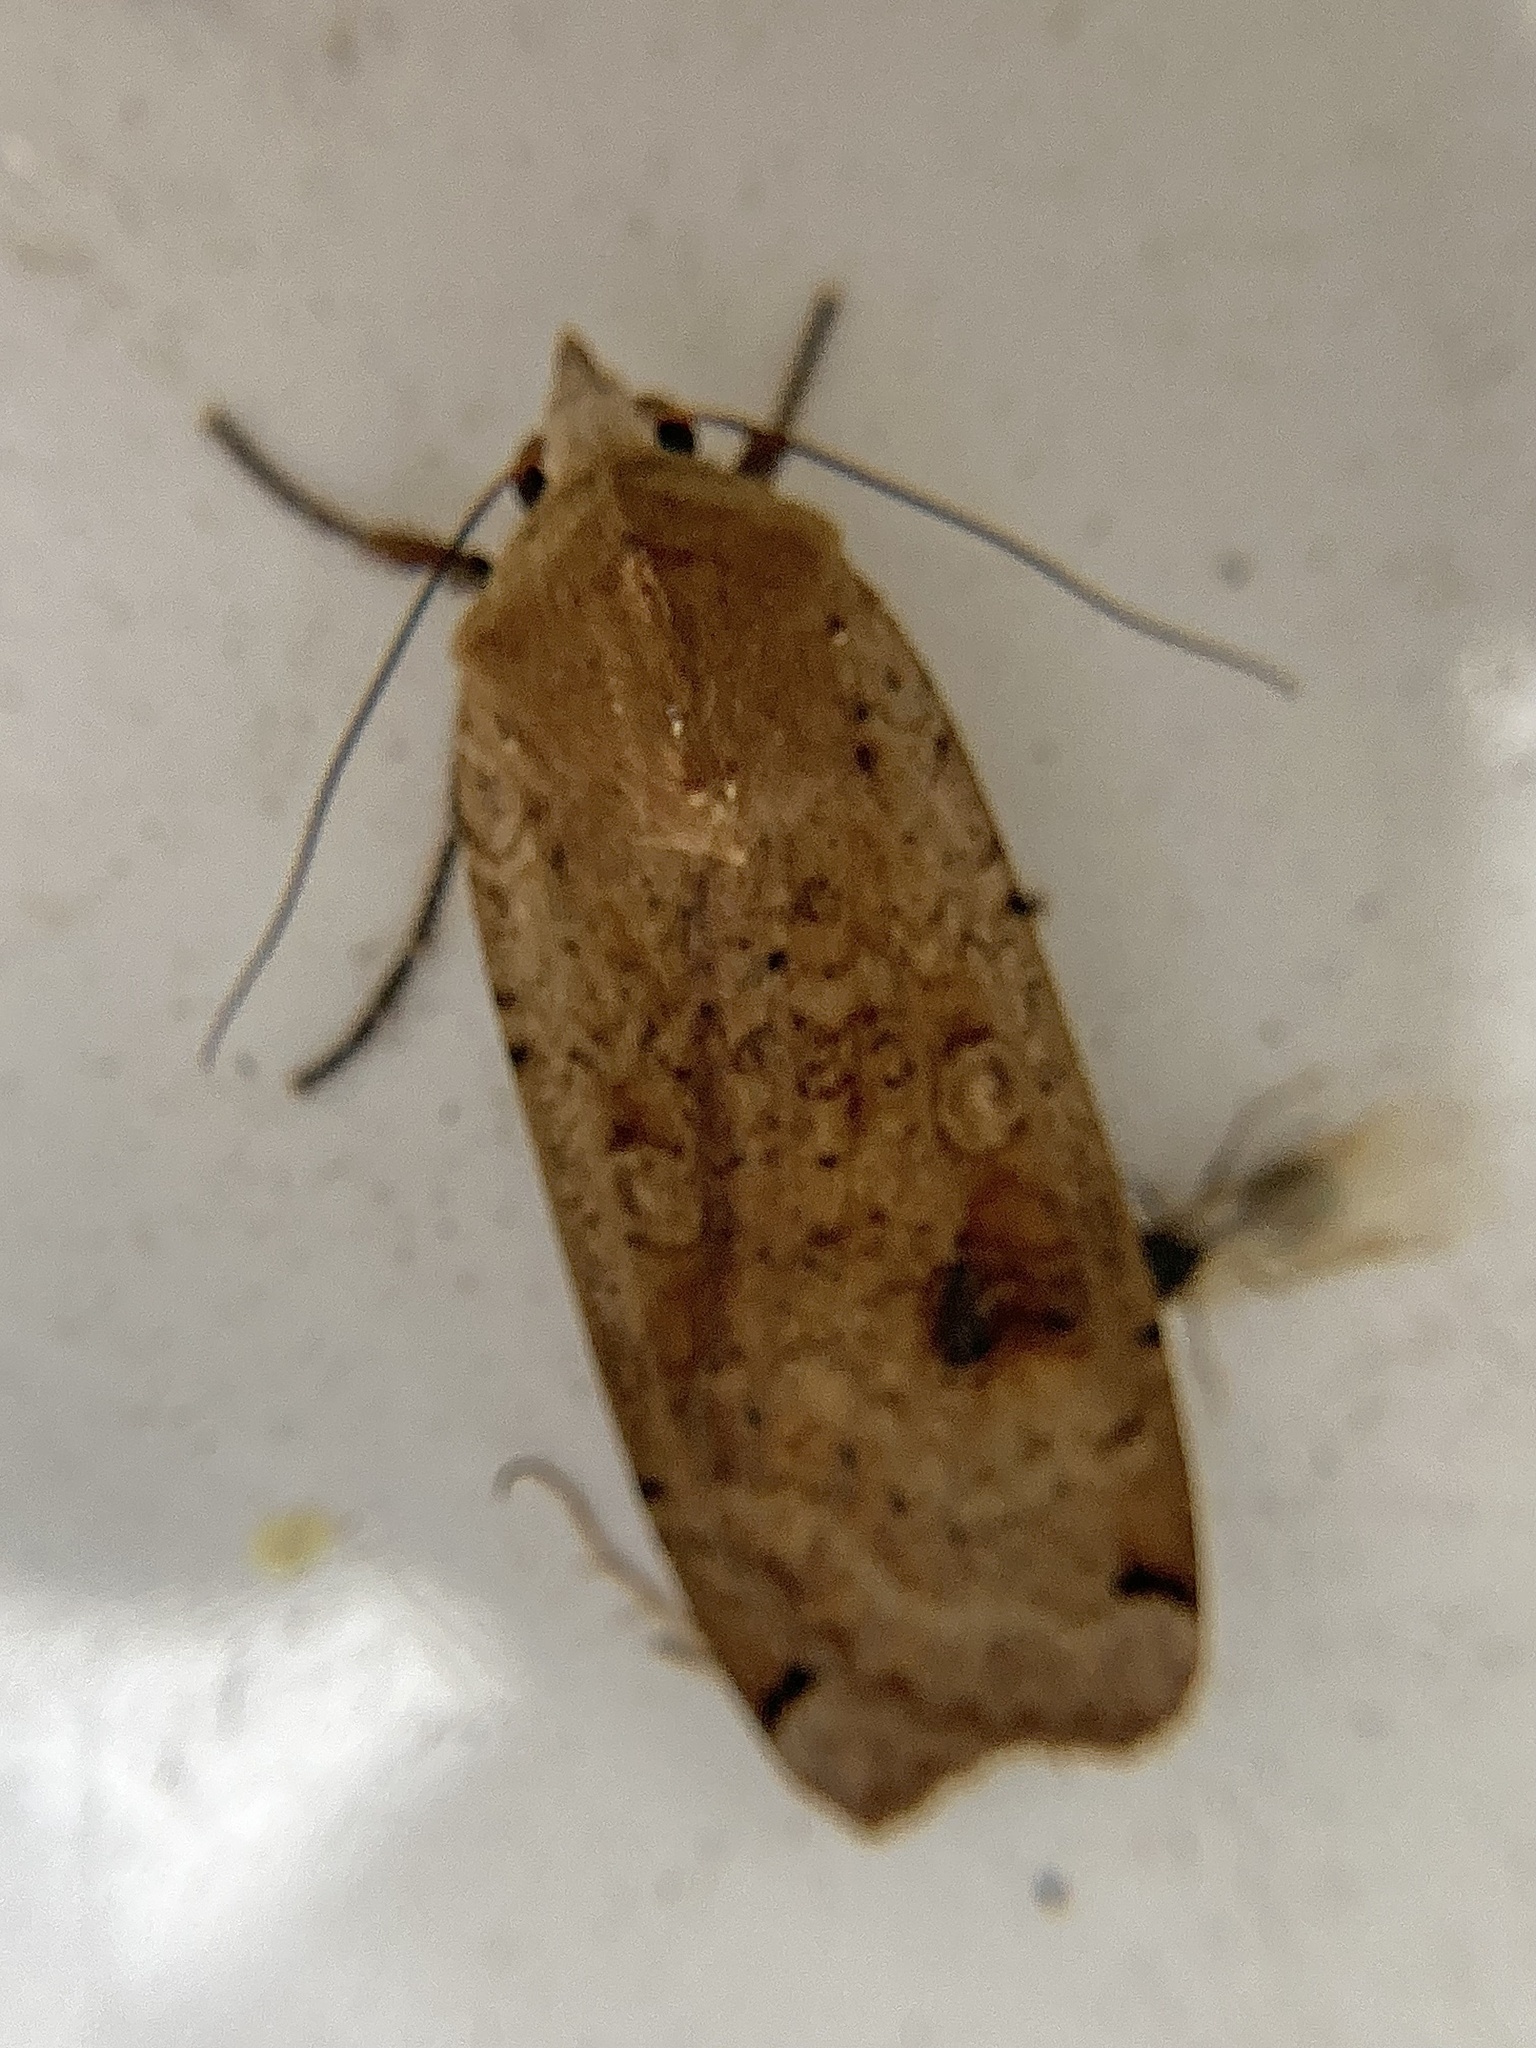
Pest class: cutworms